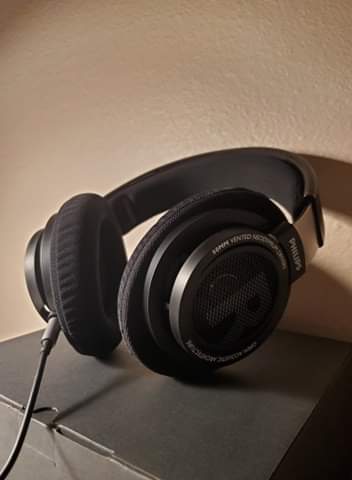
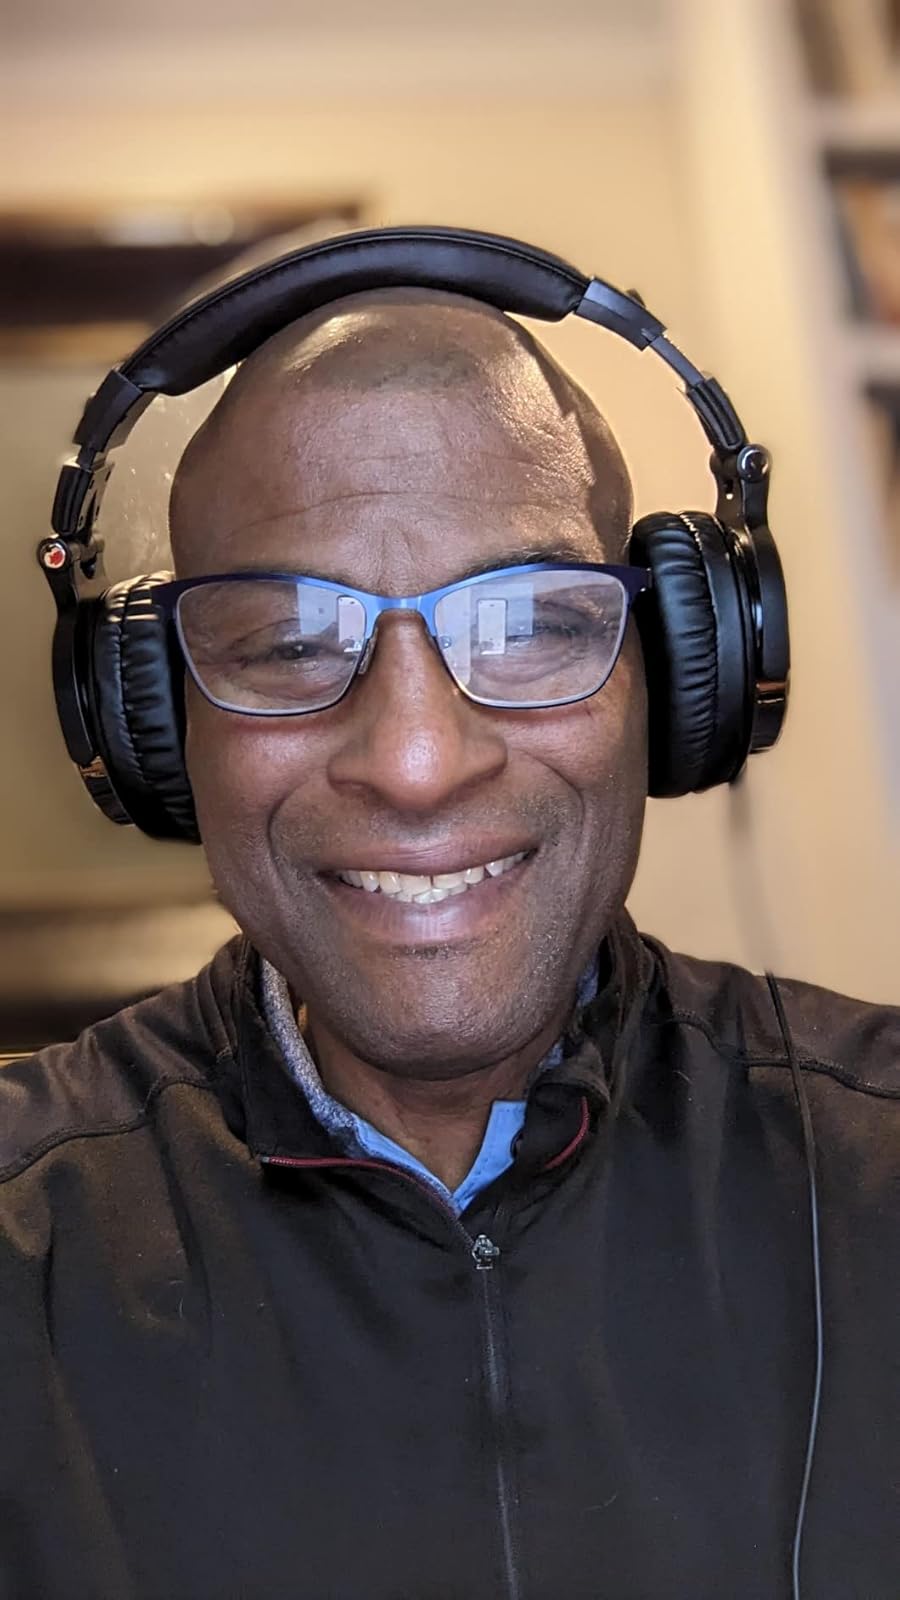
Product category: headphones
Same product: no